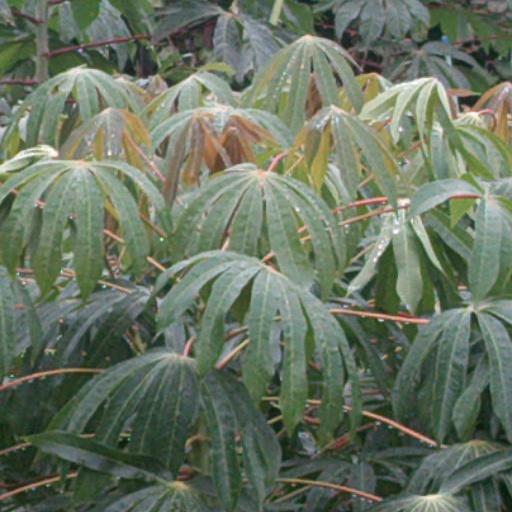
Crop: cassava